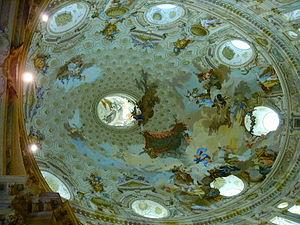
Une coupole est une voûte hémisphérique, de profil semi-circulaire, elliptique ou polygonal, parfois exhaussée par un tambour. La calotte est la partie supérieure de la coupole. La toiture de cette voûte est un dôme.
Le sanctuaire de Vicoforte, également connu sous le nom de sanctuaire-basilique Regina Montis Regalis, est un édifice religieux catholique italien, de style baroque, situé à Vicoforte dans la région du Piémont.